Plug-in electric vehicles in Norway

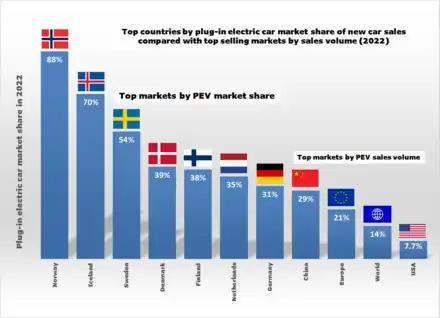
Norwegean plug-in car market share in 2024 compared with the uptake in other leading countries (Source: IEA)

A record plug-in market share of 29.1% of new car sales was achieved in 2016. The all-electric segment register a market share of 15.7%, down from 17.1% in 2015, while the market share of plug-in hybrids rose to 13.4%. This result reflects a new trend in the Norwegian plug-in electric market that began in 2016, as annual sales and the market share of all-electric cars suffered a decline over the previous year, while the plug-in hybrid segment experienced significant growth.